Bentonville, Arkansas

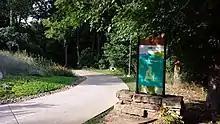
Crystal Bridges Trail crosses through Compton Gardens between downtown and the museum.

Bentonville contains over 30 listings on the National Register of Historic Places (NRHP), the official federal list of districts, sites, buildings, structures, and objects deemed worthy of preservation.